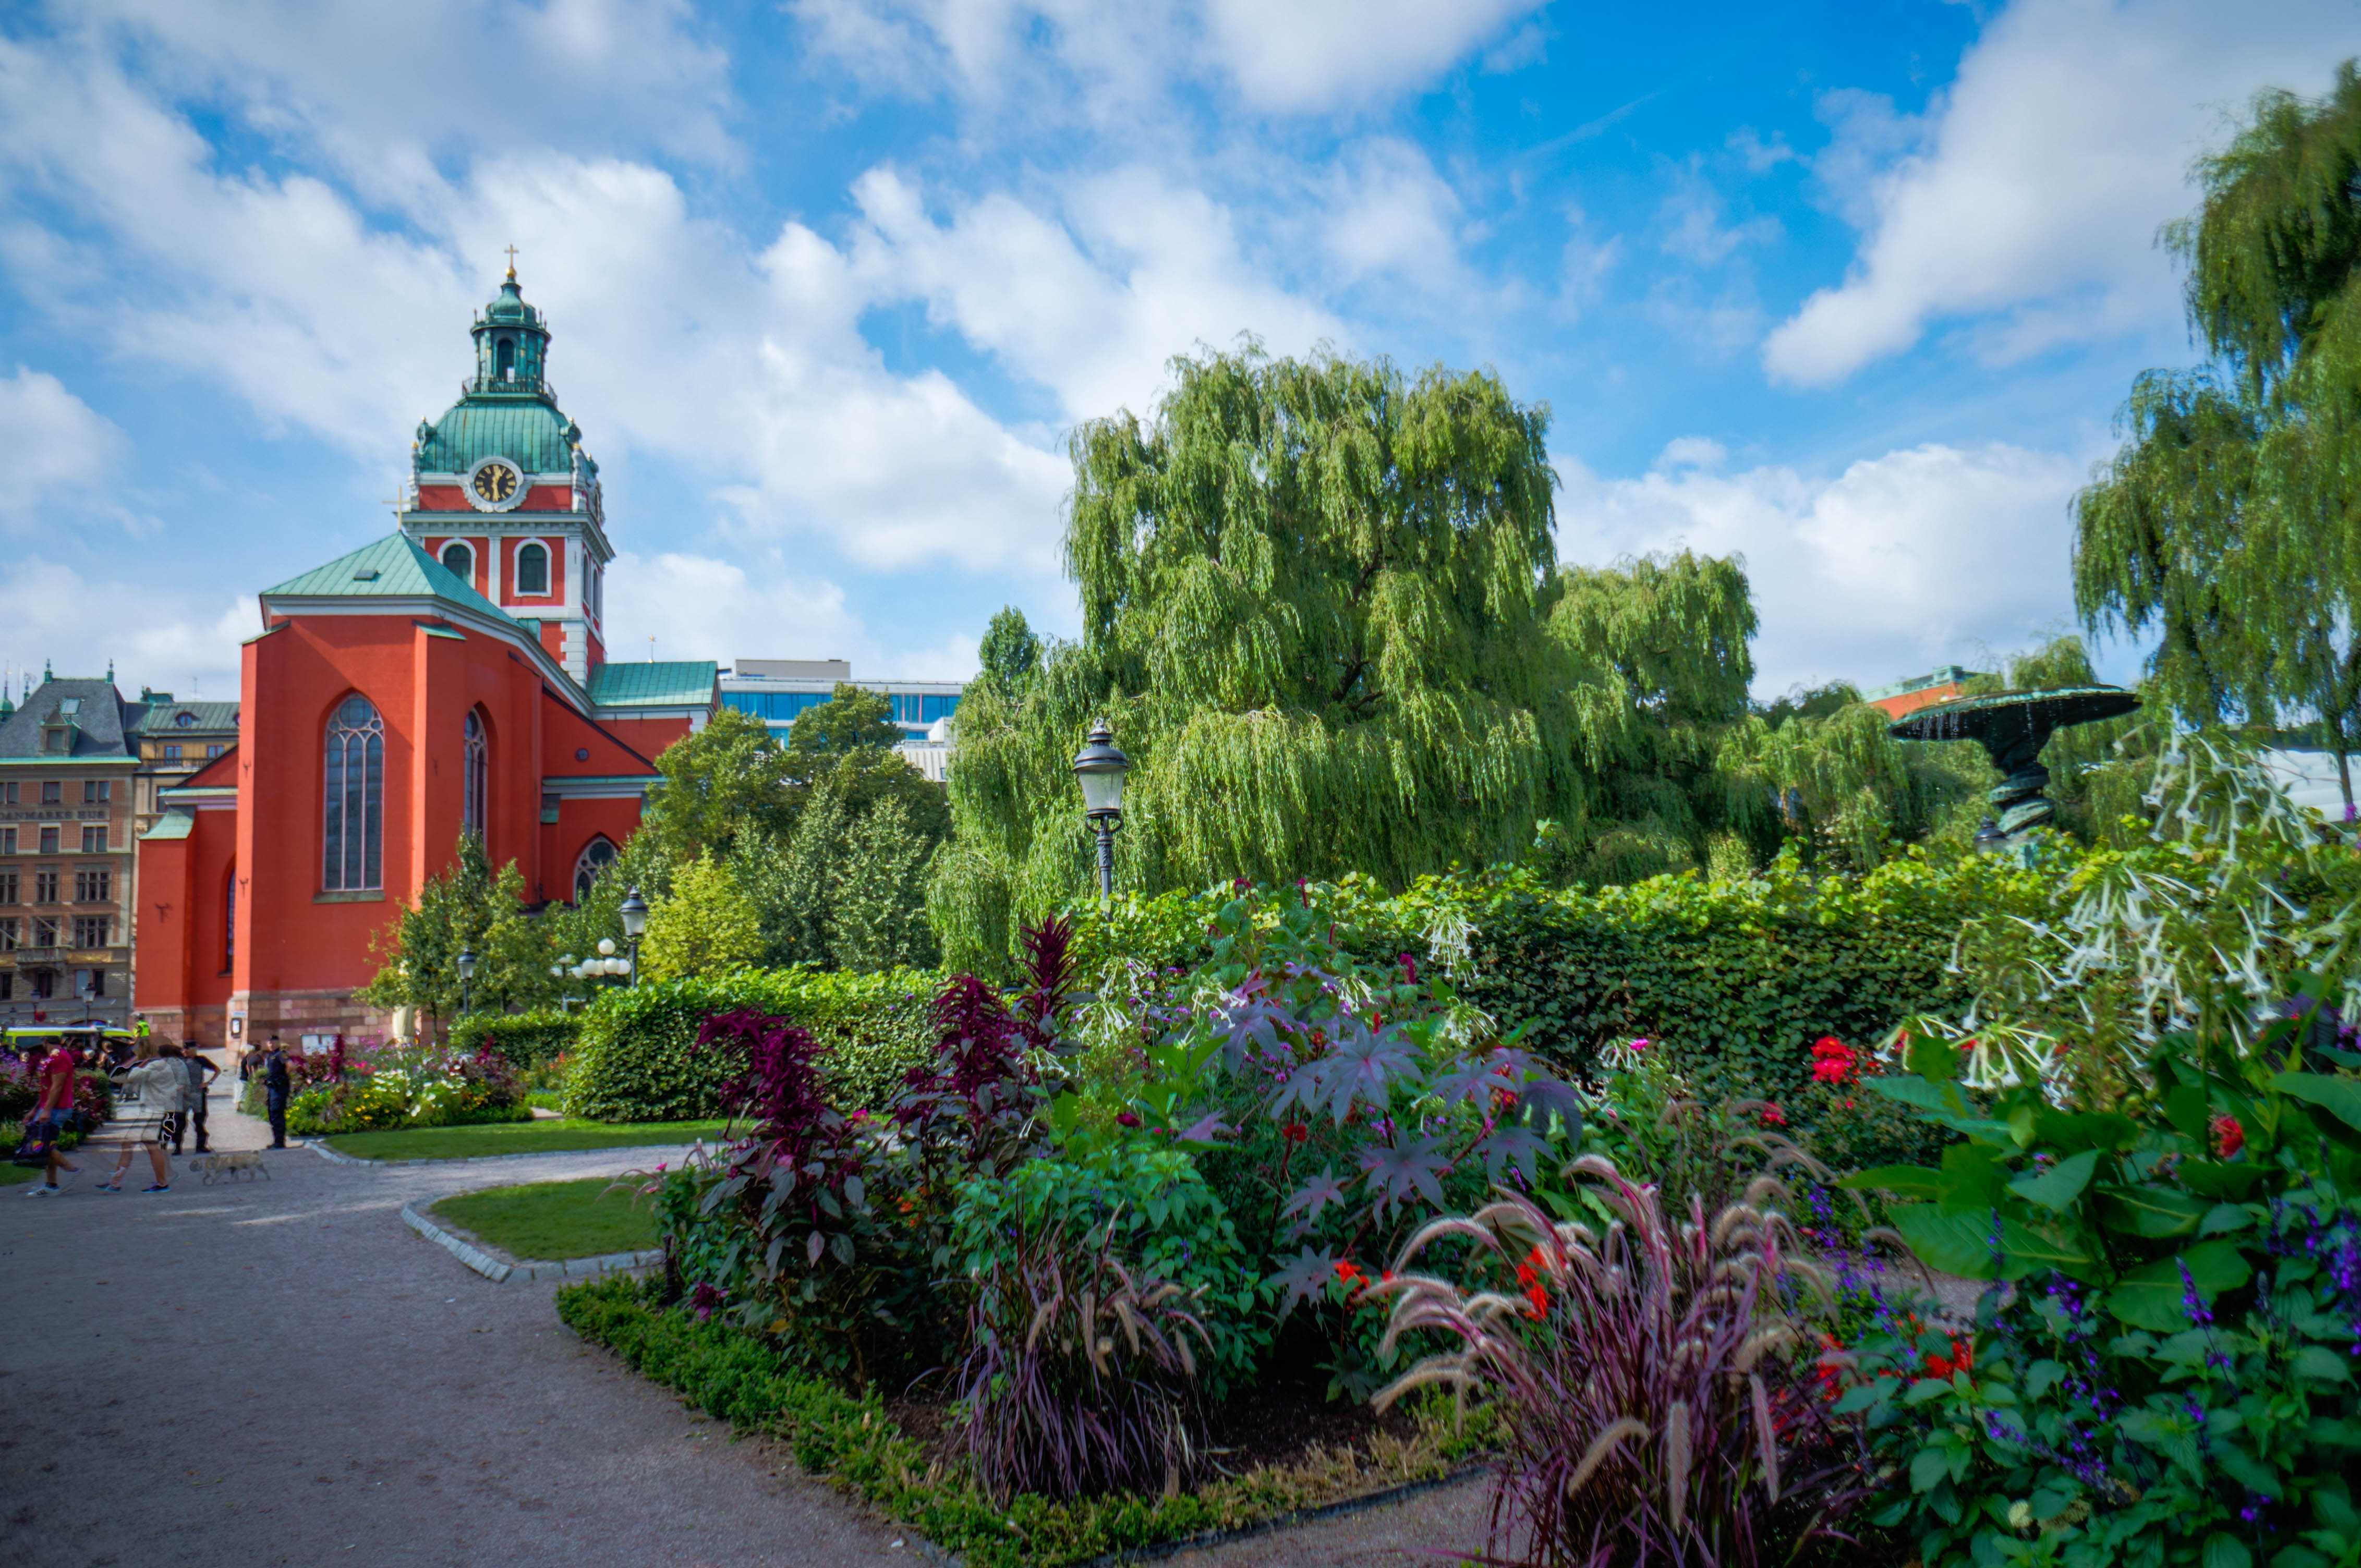
landscape, tree, outdoor, architecture, sky, flower, town, building, old, summer, vacation, europe, scenic, park, scenery, garden, tourism, flowers, sweden, beautiful, botanical garden, estate, stockholm, stan, scandinavia, rural area, gamla